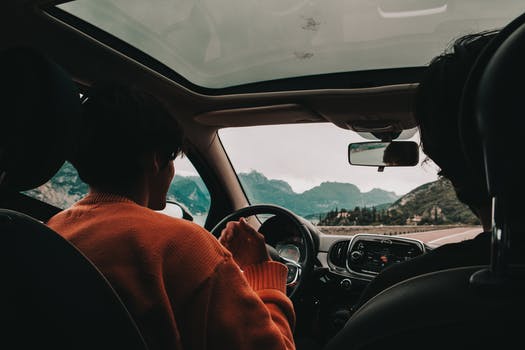
Label: No Watermark